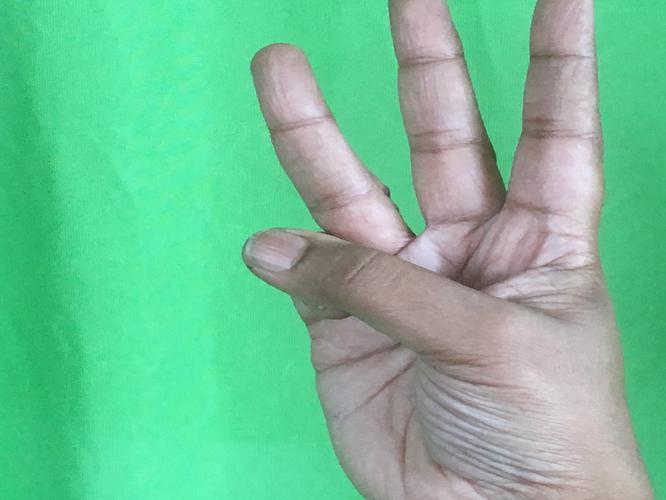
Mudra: Trishulam
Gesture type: single_hand